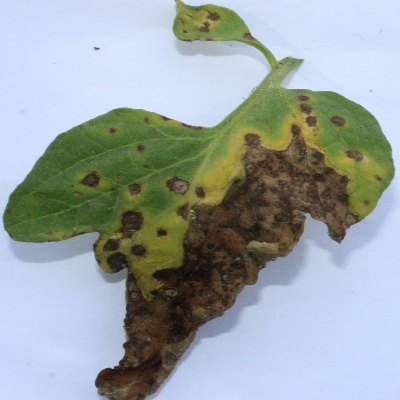
Crop: Tomato
Condition: leaf blight